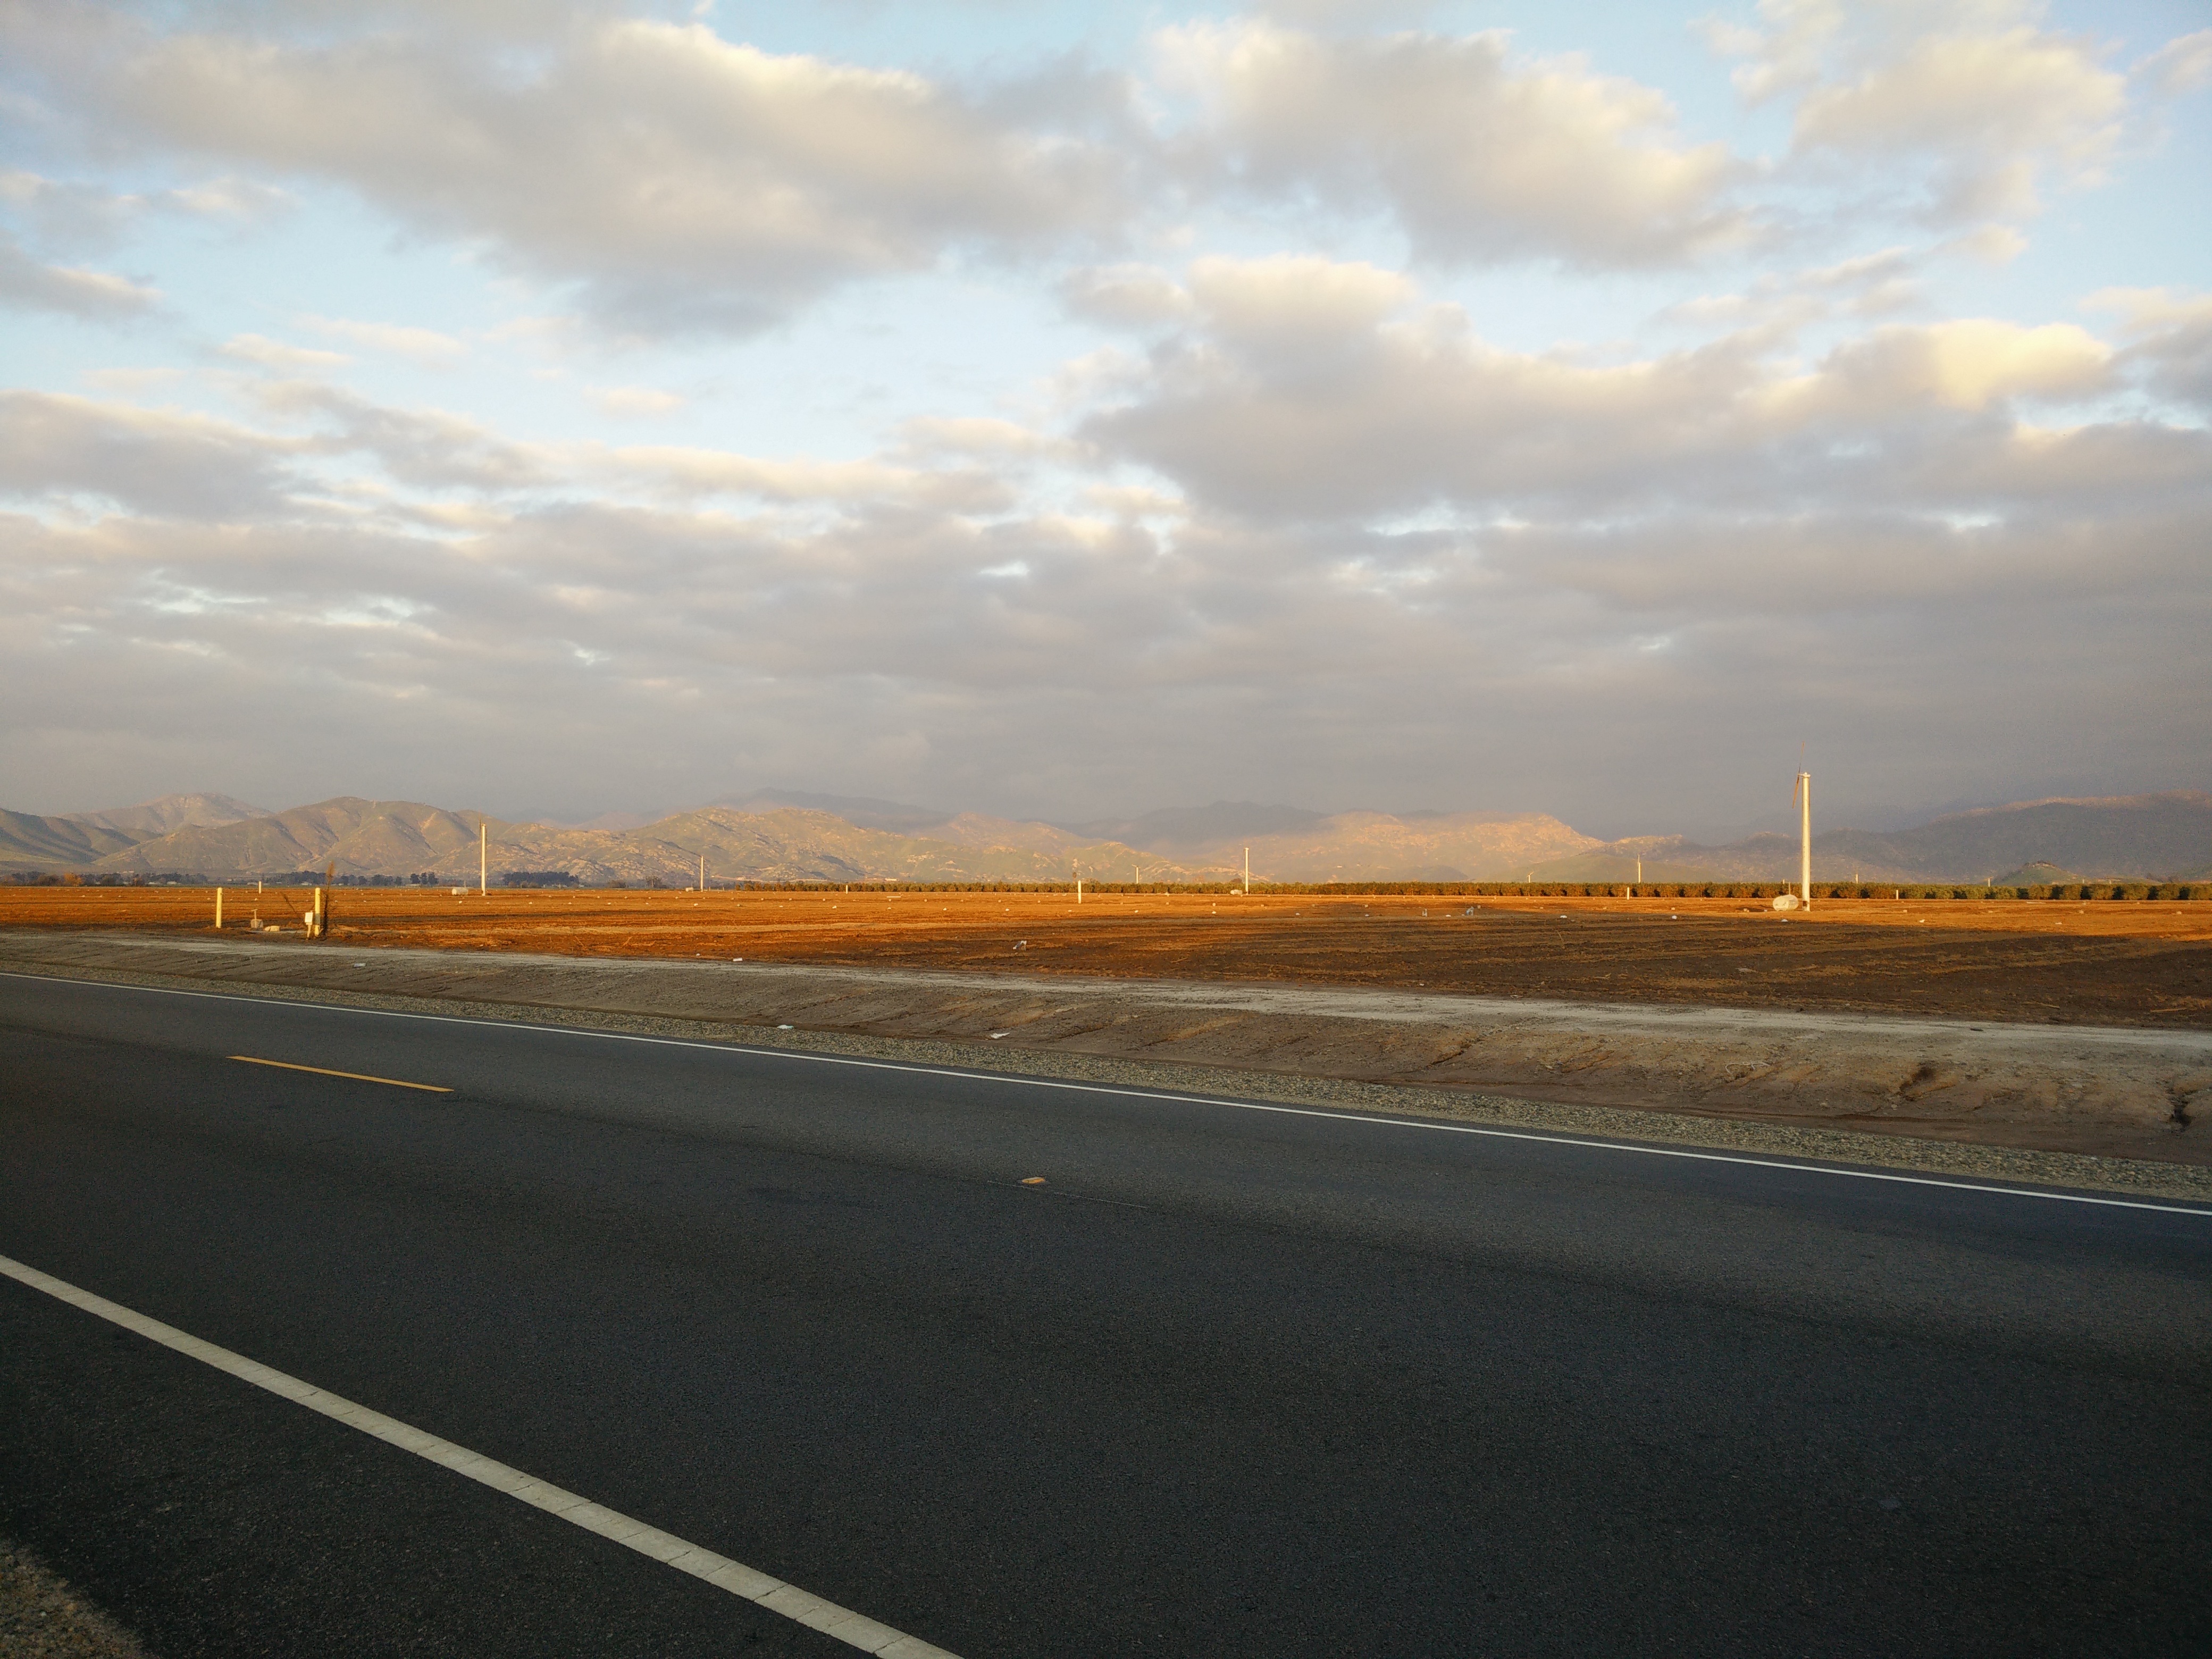
road, sky, highway, horizon, atmospheric phenomenon, cloud, road trip, morning, asphalt, coast, infrastructure, dusk, evening, controlled access highway, dawn, landscape, sea, sunlight, driving, sunset, sunrise, nonbuilding structure